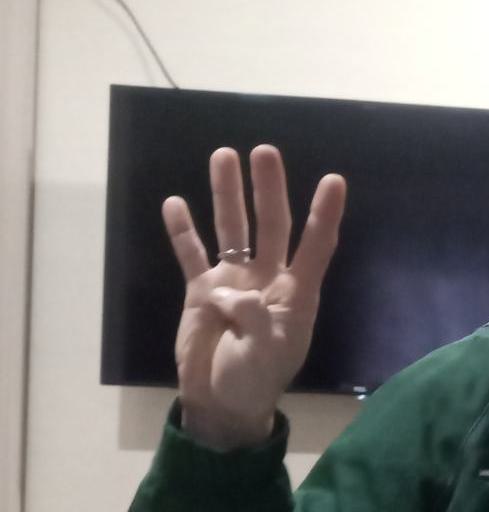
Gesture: four